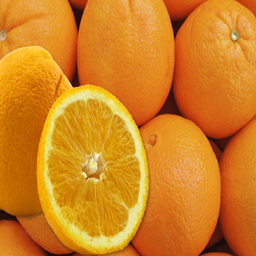
Label: Orange